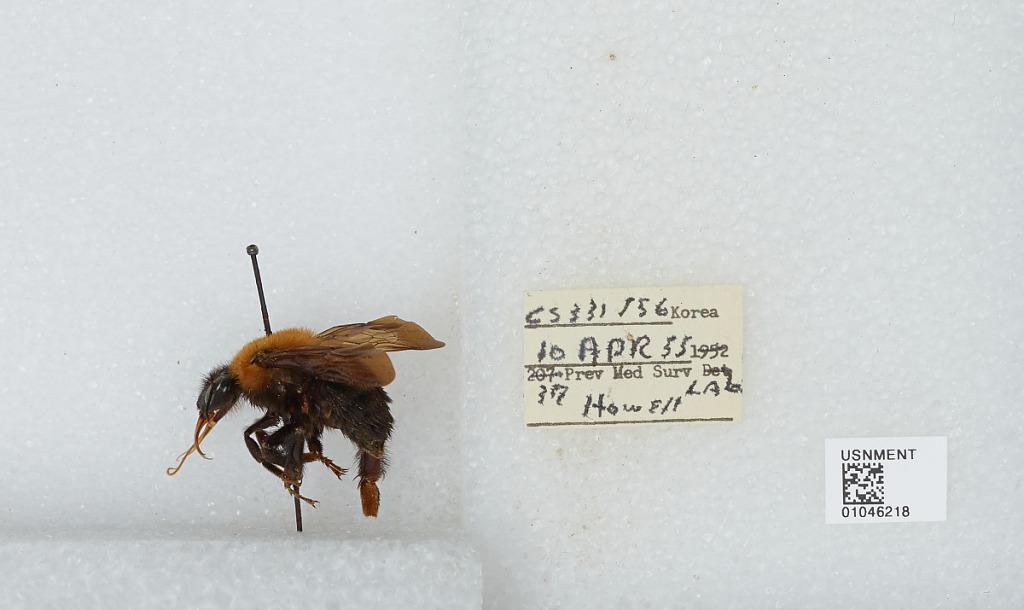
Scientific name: Bombus sp.
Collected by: Howell
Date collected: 1955-4-10
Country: North Korea